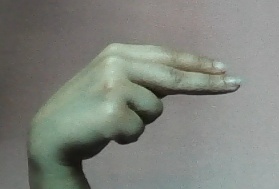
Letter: ain